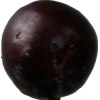
Label: plum